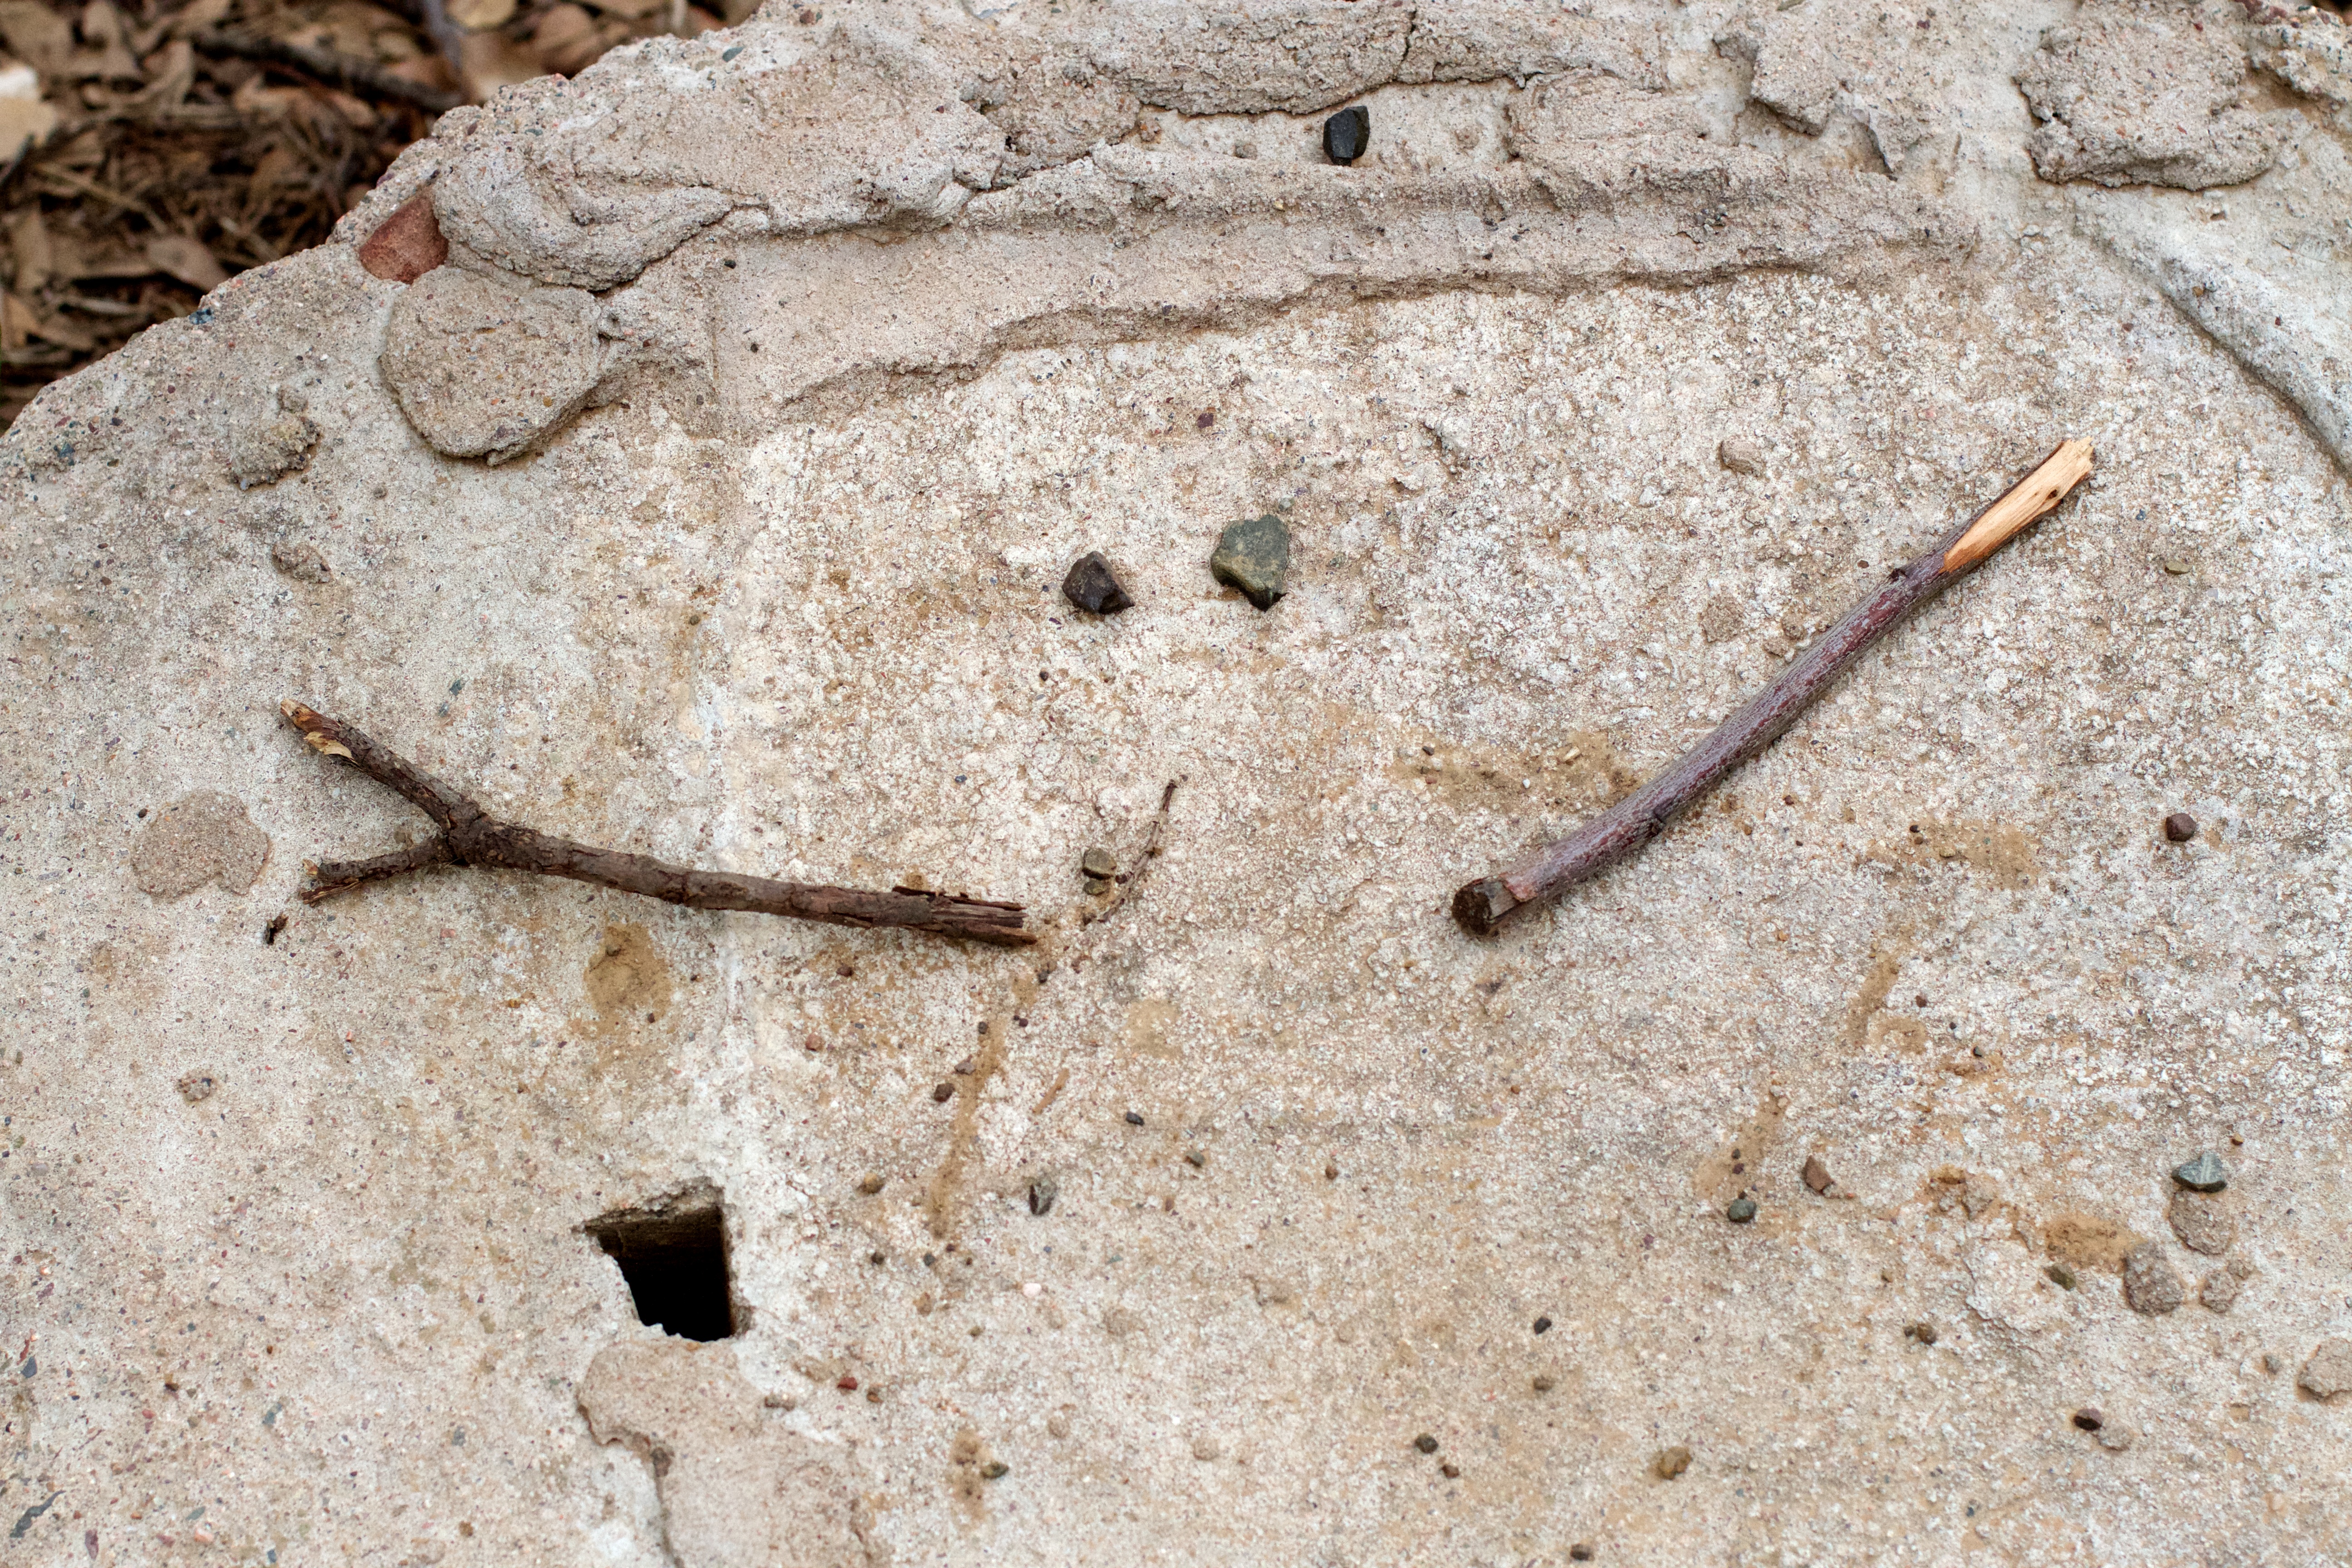
sand, rock, soil, invertebrate, cool image